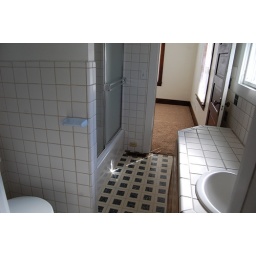
Same set-up as our last house with the bathroom in between the two bedrooms. Gah, the linoleum!